FedEx Cup

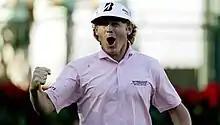
Brandt Snedeker reacting to winning the FedEx Cup at the 2012 Tour Championship

The season structure changed beginning in the fall of 2013, but the qualifying criteria have not changed since 2009.